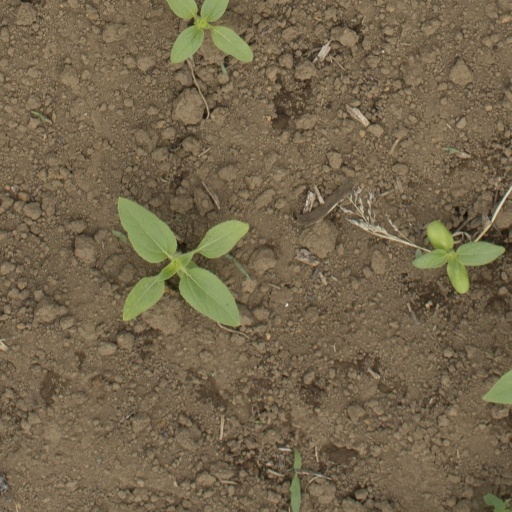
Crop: Jerusalem artichoke